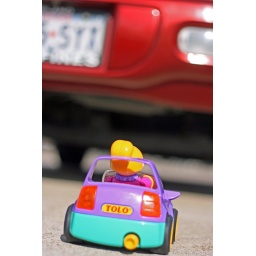
I really hate it when I can't see around the road hog in front of me....